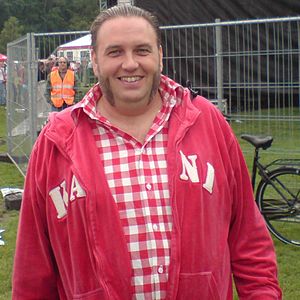
Master Fatman
Den danske multikunstner Morten Lindberg alias Master Fatman (beskåret udgave)
Morten Lindberg, bedre kendt som Master Fatman, var en dansk kunstner, sanger, DJ, tv-vært, instruktør og kendis.